Your Dream Home

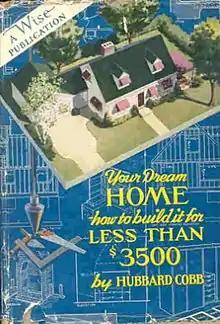

Your Dream Home: How to Build It for Less Than $3,500 is a 1950 "do it yourself" book by American columnist and editor Hubbard Cobb. It was the biggest non-fiction seller of the year of its release, selling over a million copies. Specifically, the book featured instructions for building a Cape Cod style home, with eight floor plans included. The book is illustrated and covers all aspects of construction relevant to 1950, from financing the project and clearing the land to constructing built-in furniture for the finished product. It was the debut book for Cobb, who would go on to produce a number of others in the "do it yourself" genre.